Electrode line

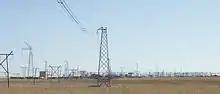
Electrode line of HVDC Cahora Bassa near Apollo, South Africa

An electrode line is used in some high-voltage direct-current (HVDC) power transmission systems, to connect the converter stations to distant ground electrodes. Many long-distance HVDC systems use sea or ground return for the DC neutral current since this is considerably cheaper than providing a dedicated "metallic return" conductor on an overhead wire or cable. The ground electrode is separated from the converter station so that current returning through the ground electrode does not cause corrosion of parts of the station in contact with the earth.